Cesare Mazzoni

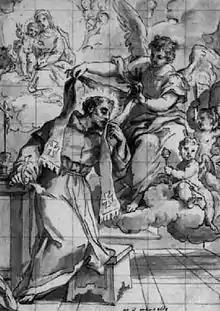
St Marcellus receives the stigmata.

He was tall, and born with a cleft lip. His father was described as a rigattiere (or ragpicker) by Crespi, but as a seller of used furniture by other sources. Cesare studied under Lorenzo Pasinelli and then under Giovanni Gioseffo dal Sole. In Bologna, he received encouragement from Felice Torelli.